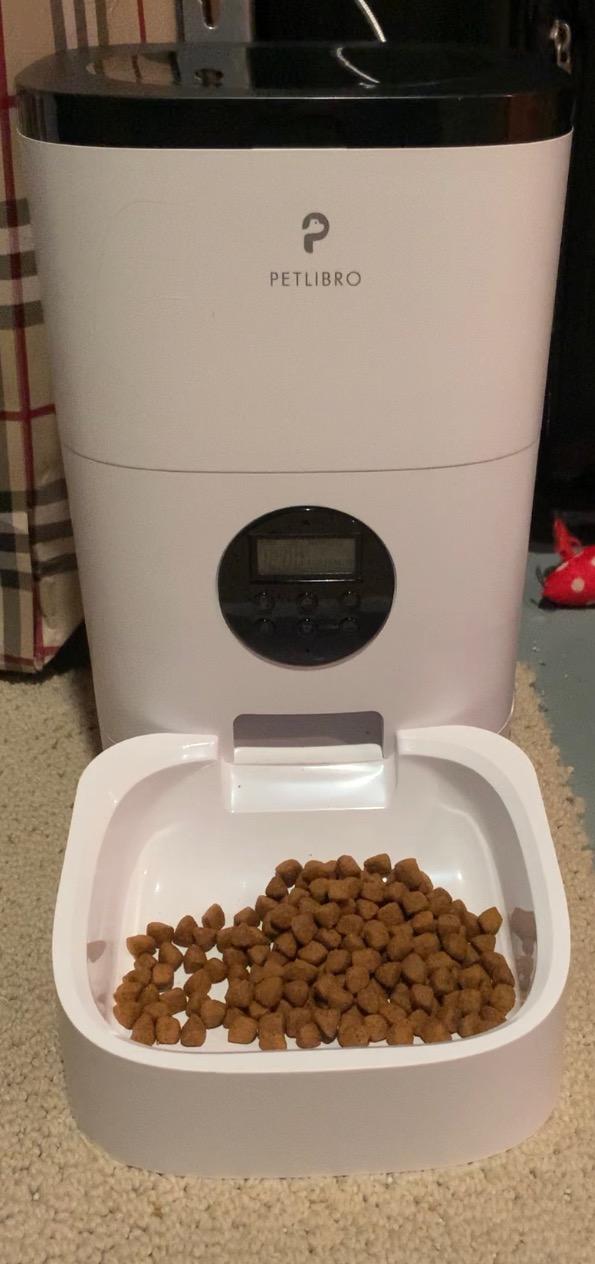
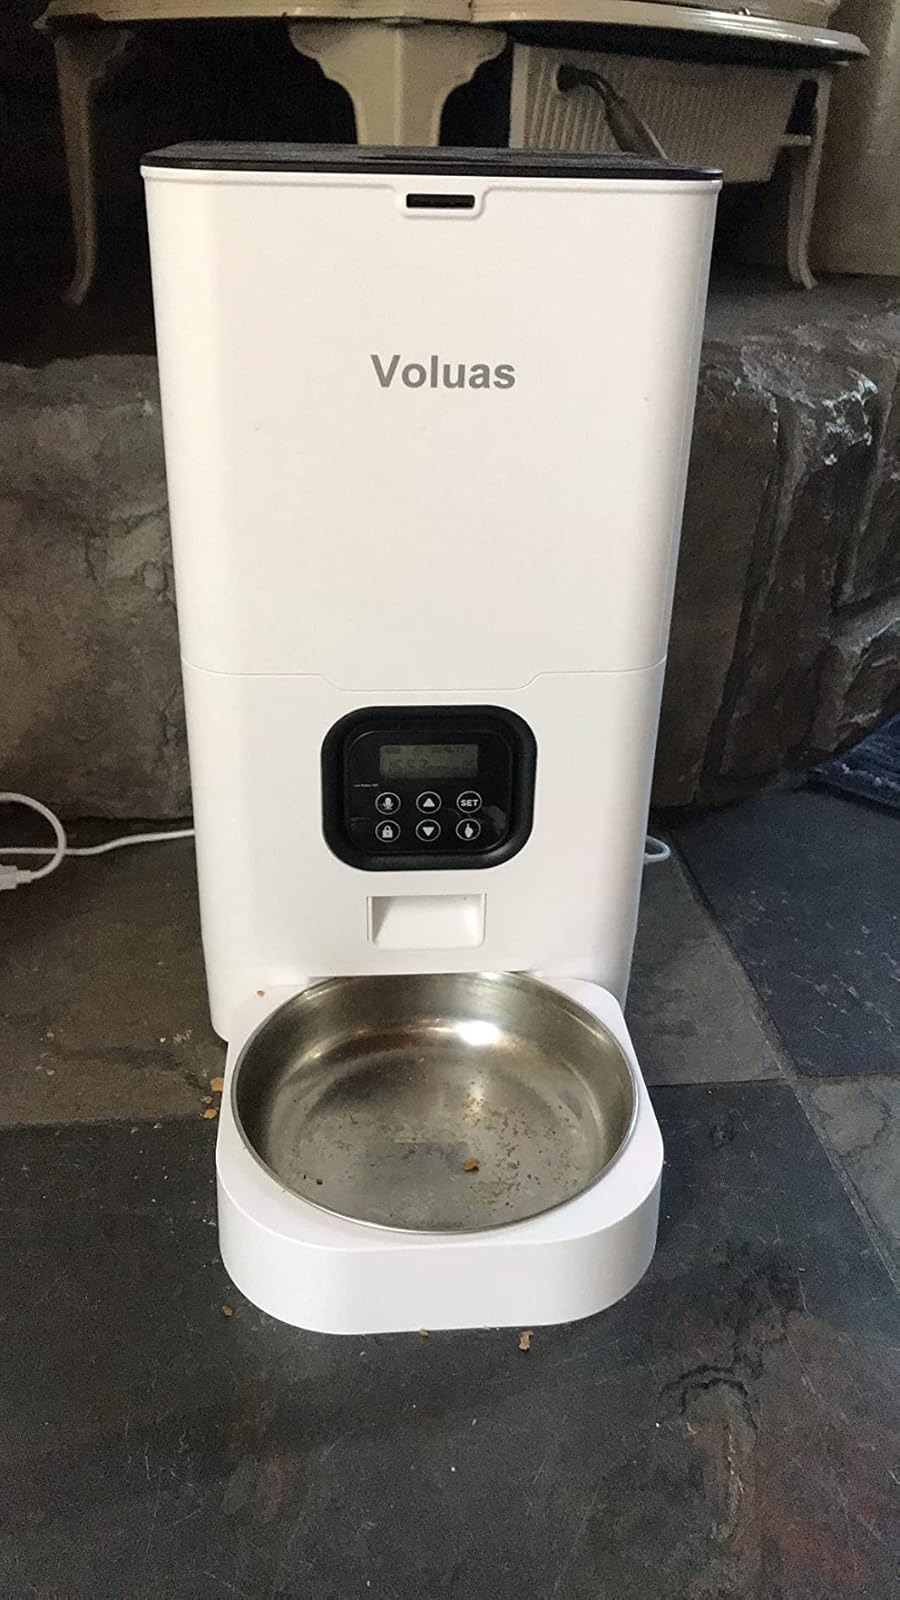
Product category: items_feeder
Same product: no